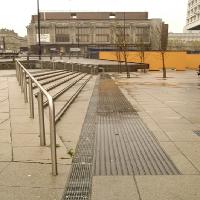
Weather: cloudy or overcast